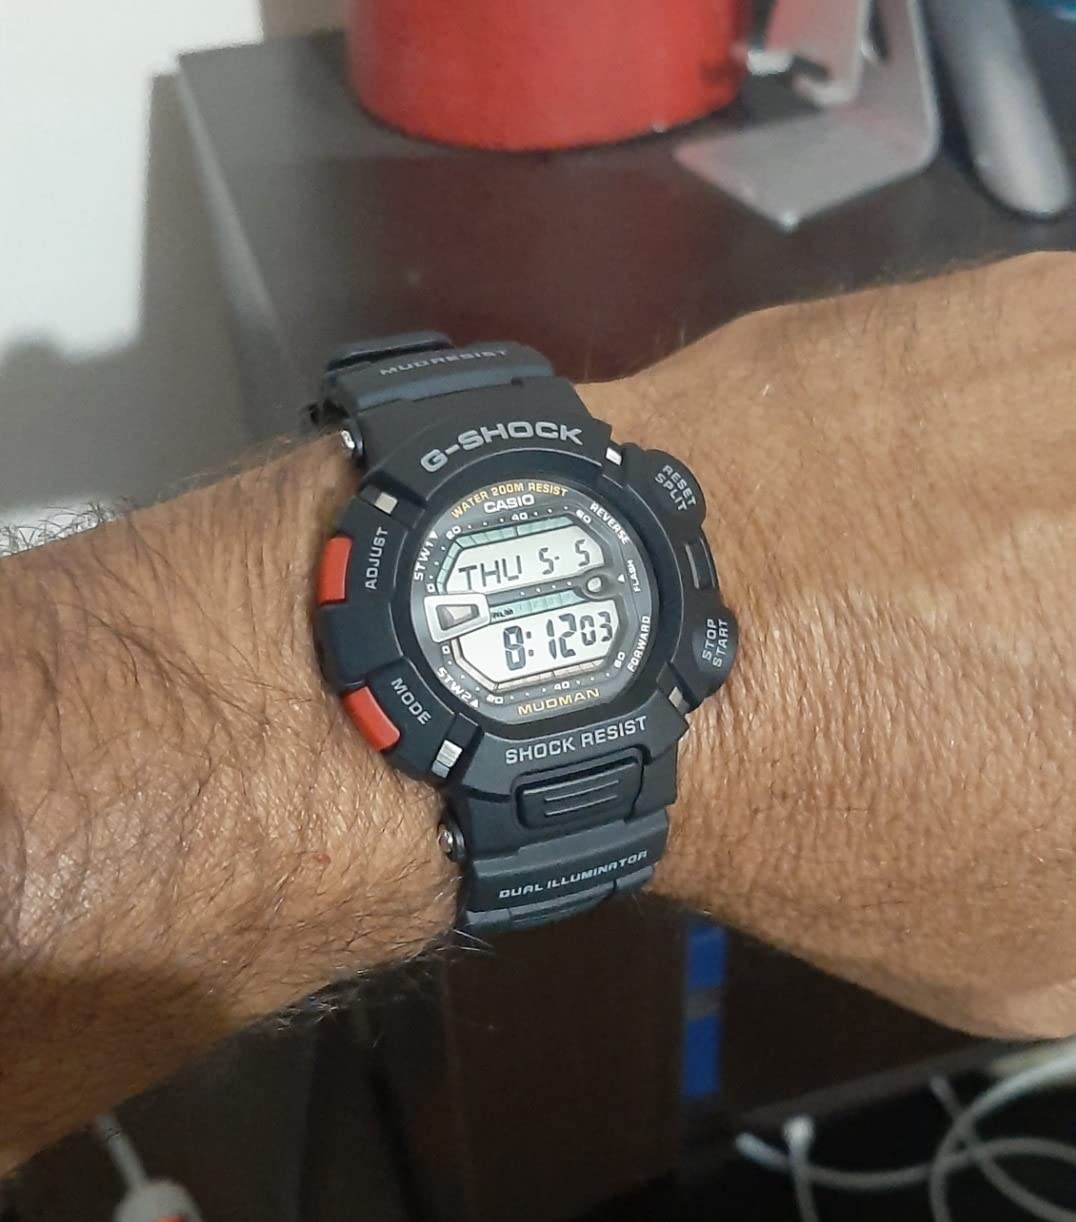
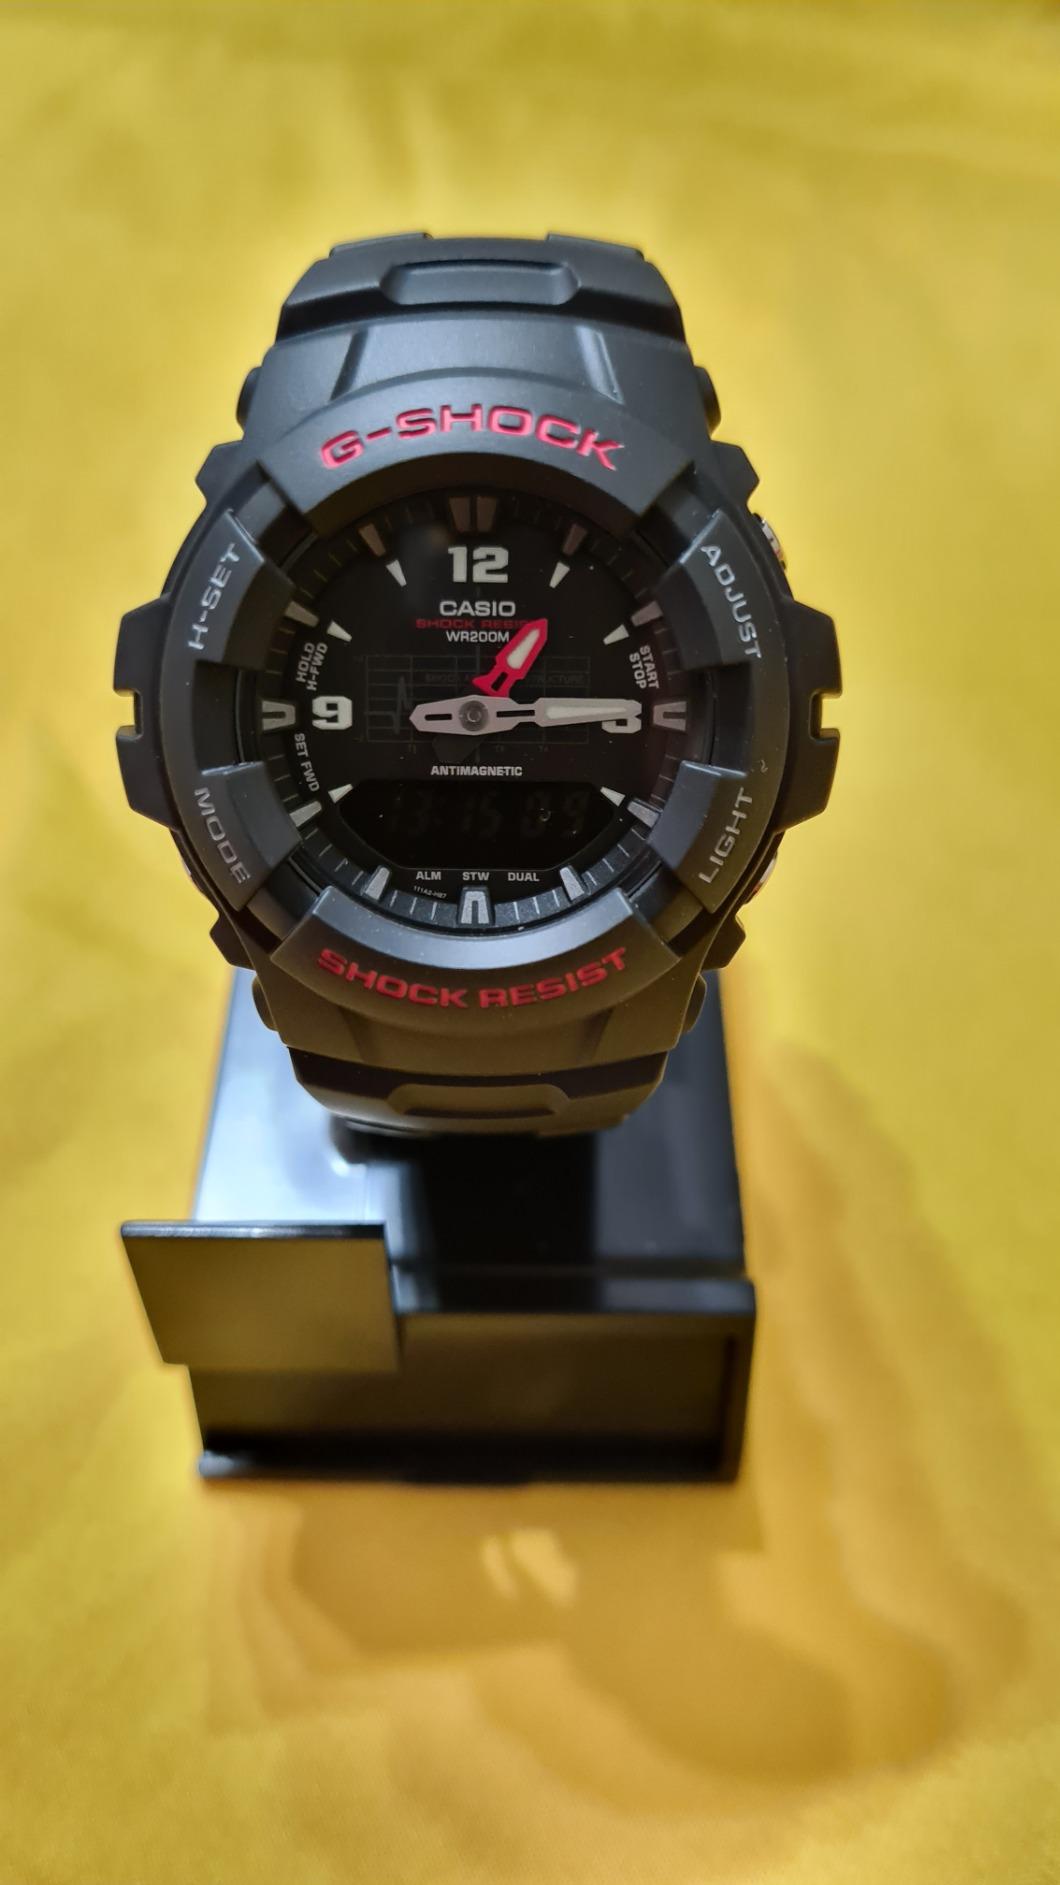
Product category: accessories_watch
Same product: no